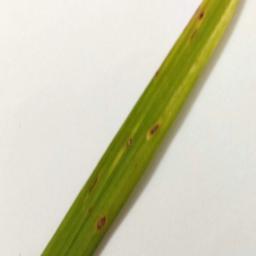
Label: Rice___Leaf_Blast